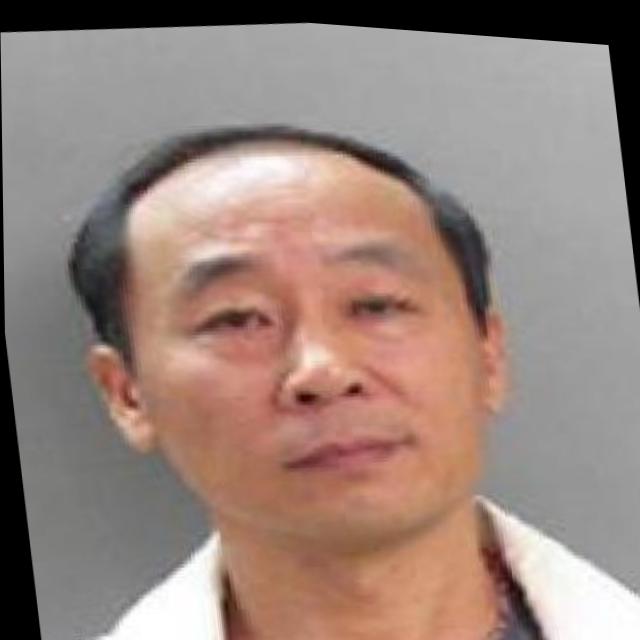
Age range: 45-64